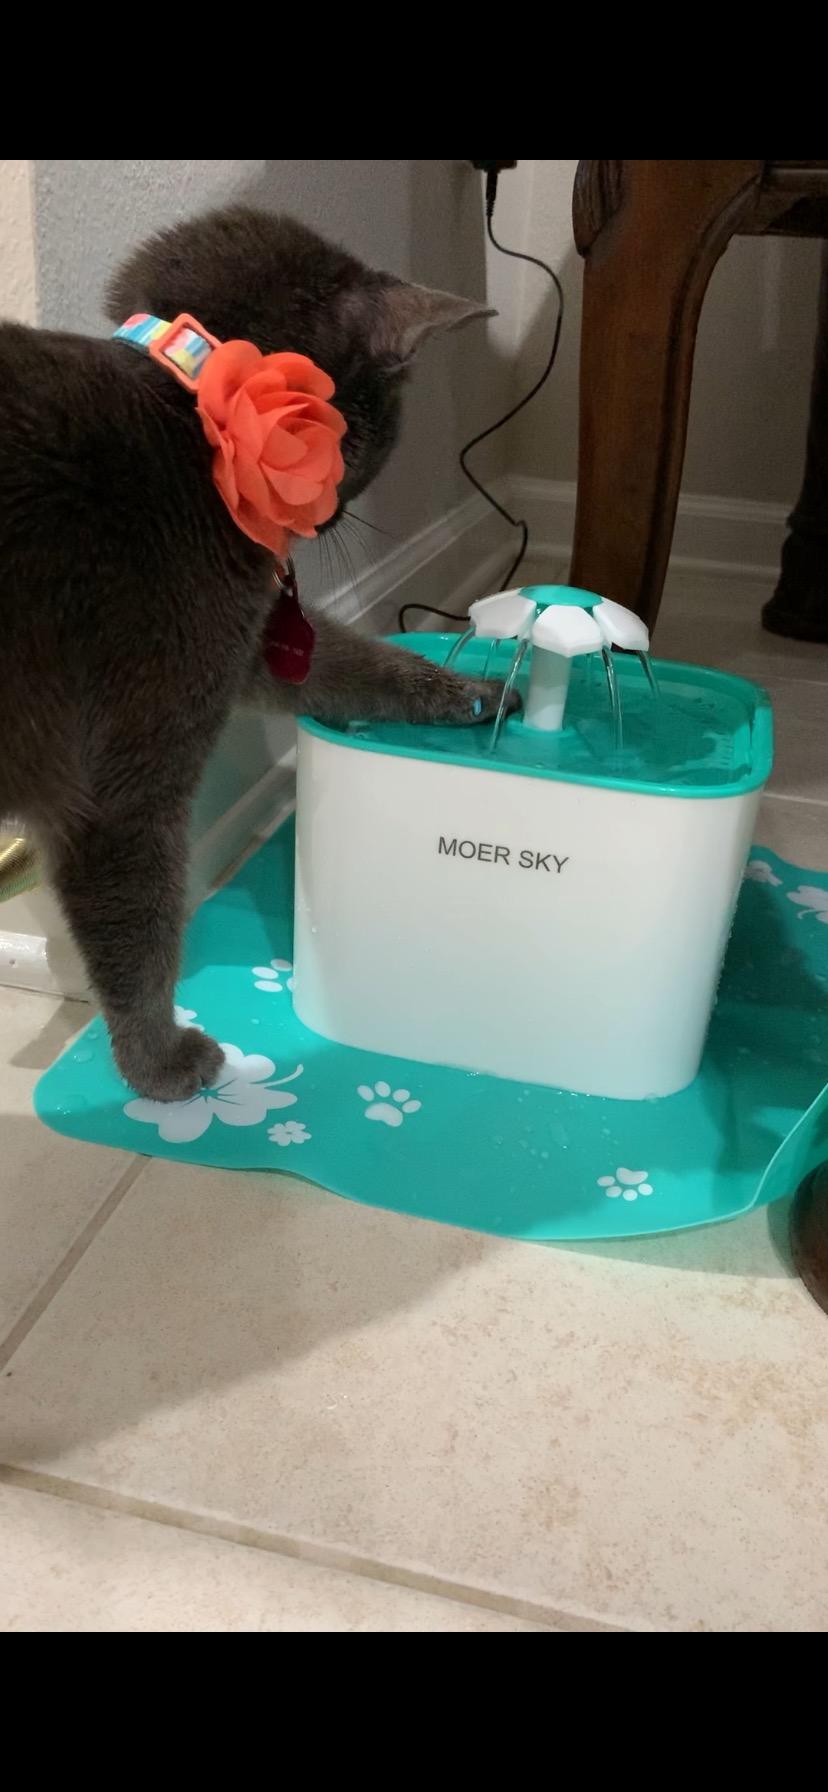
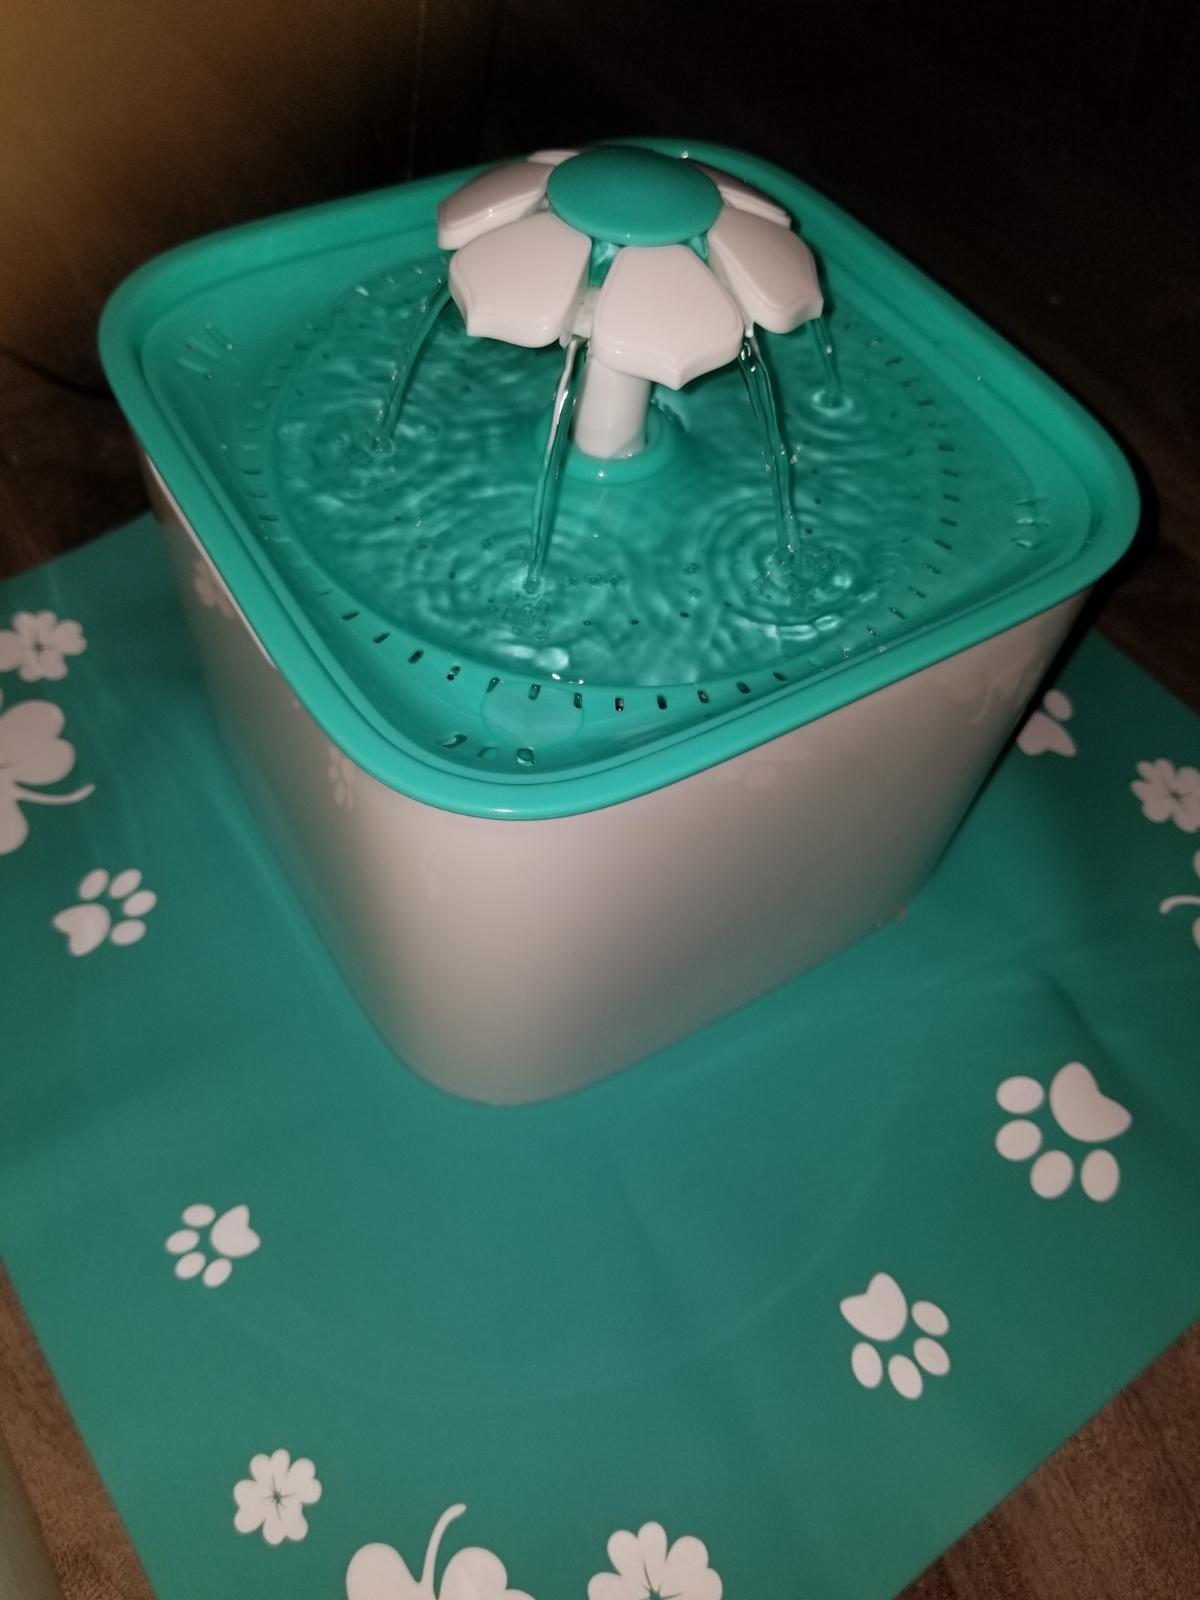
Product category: items_bowl
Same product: yes